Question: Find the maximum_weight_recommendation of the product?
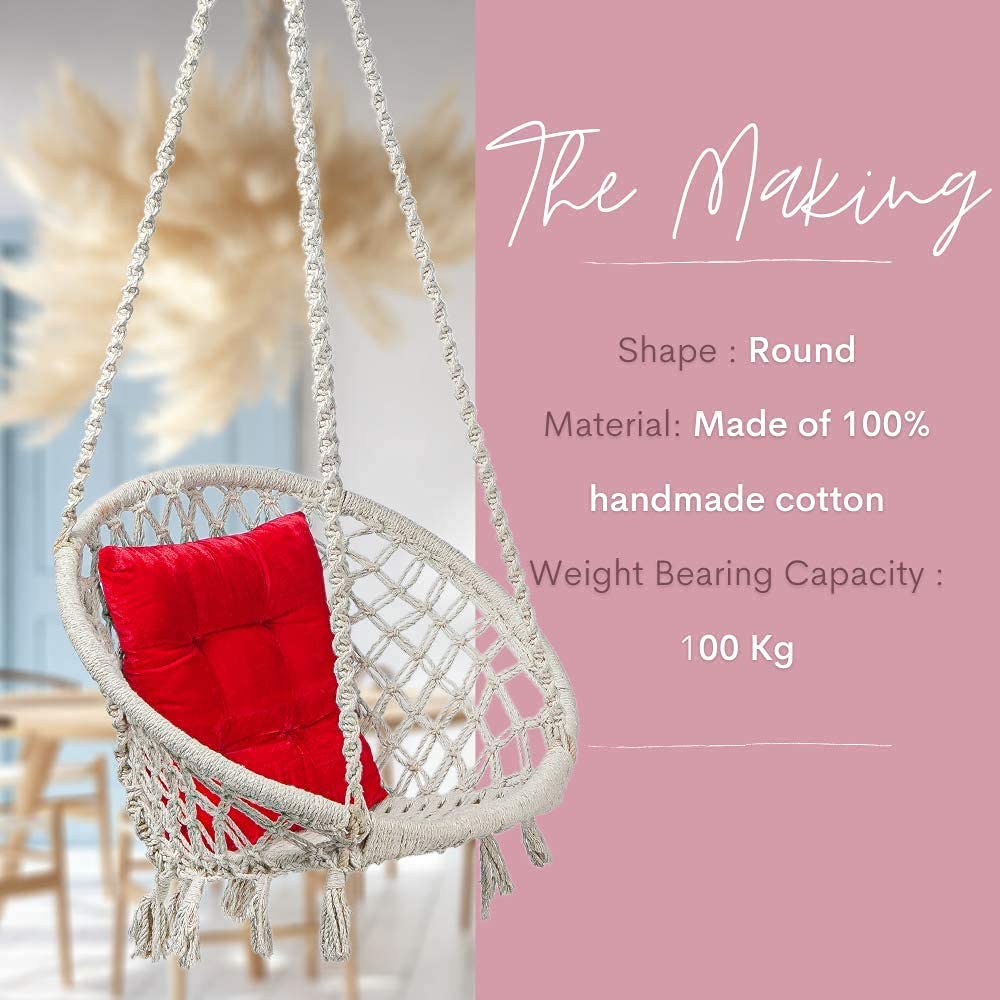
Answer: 100 kilogram